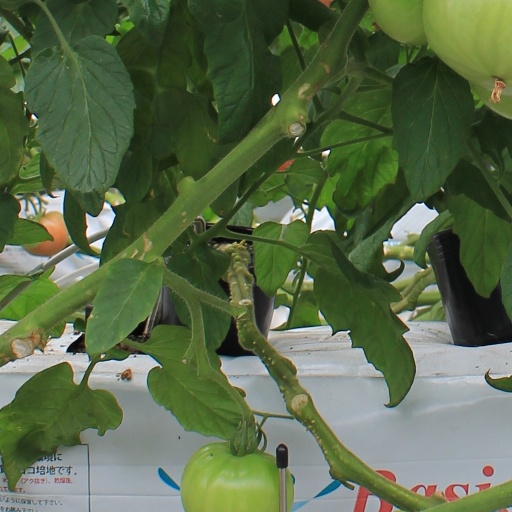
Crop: tomato